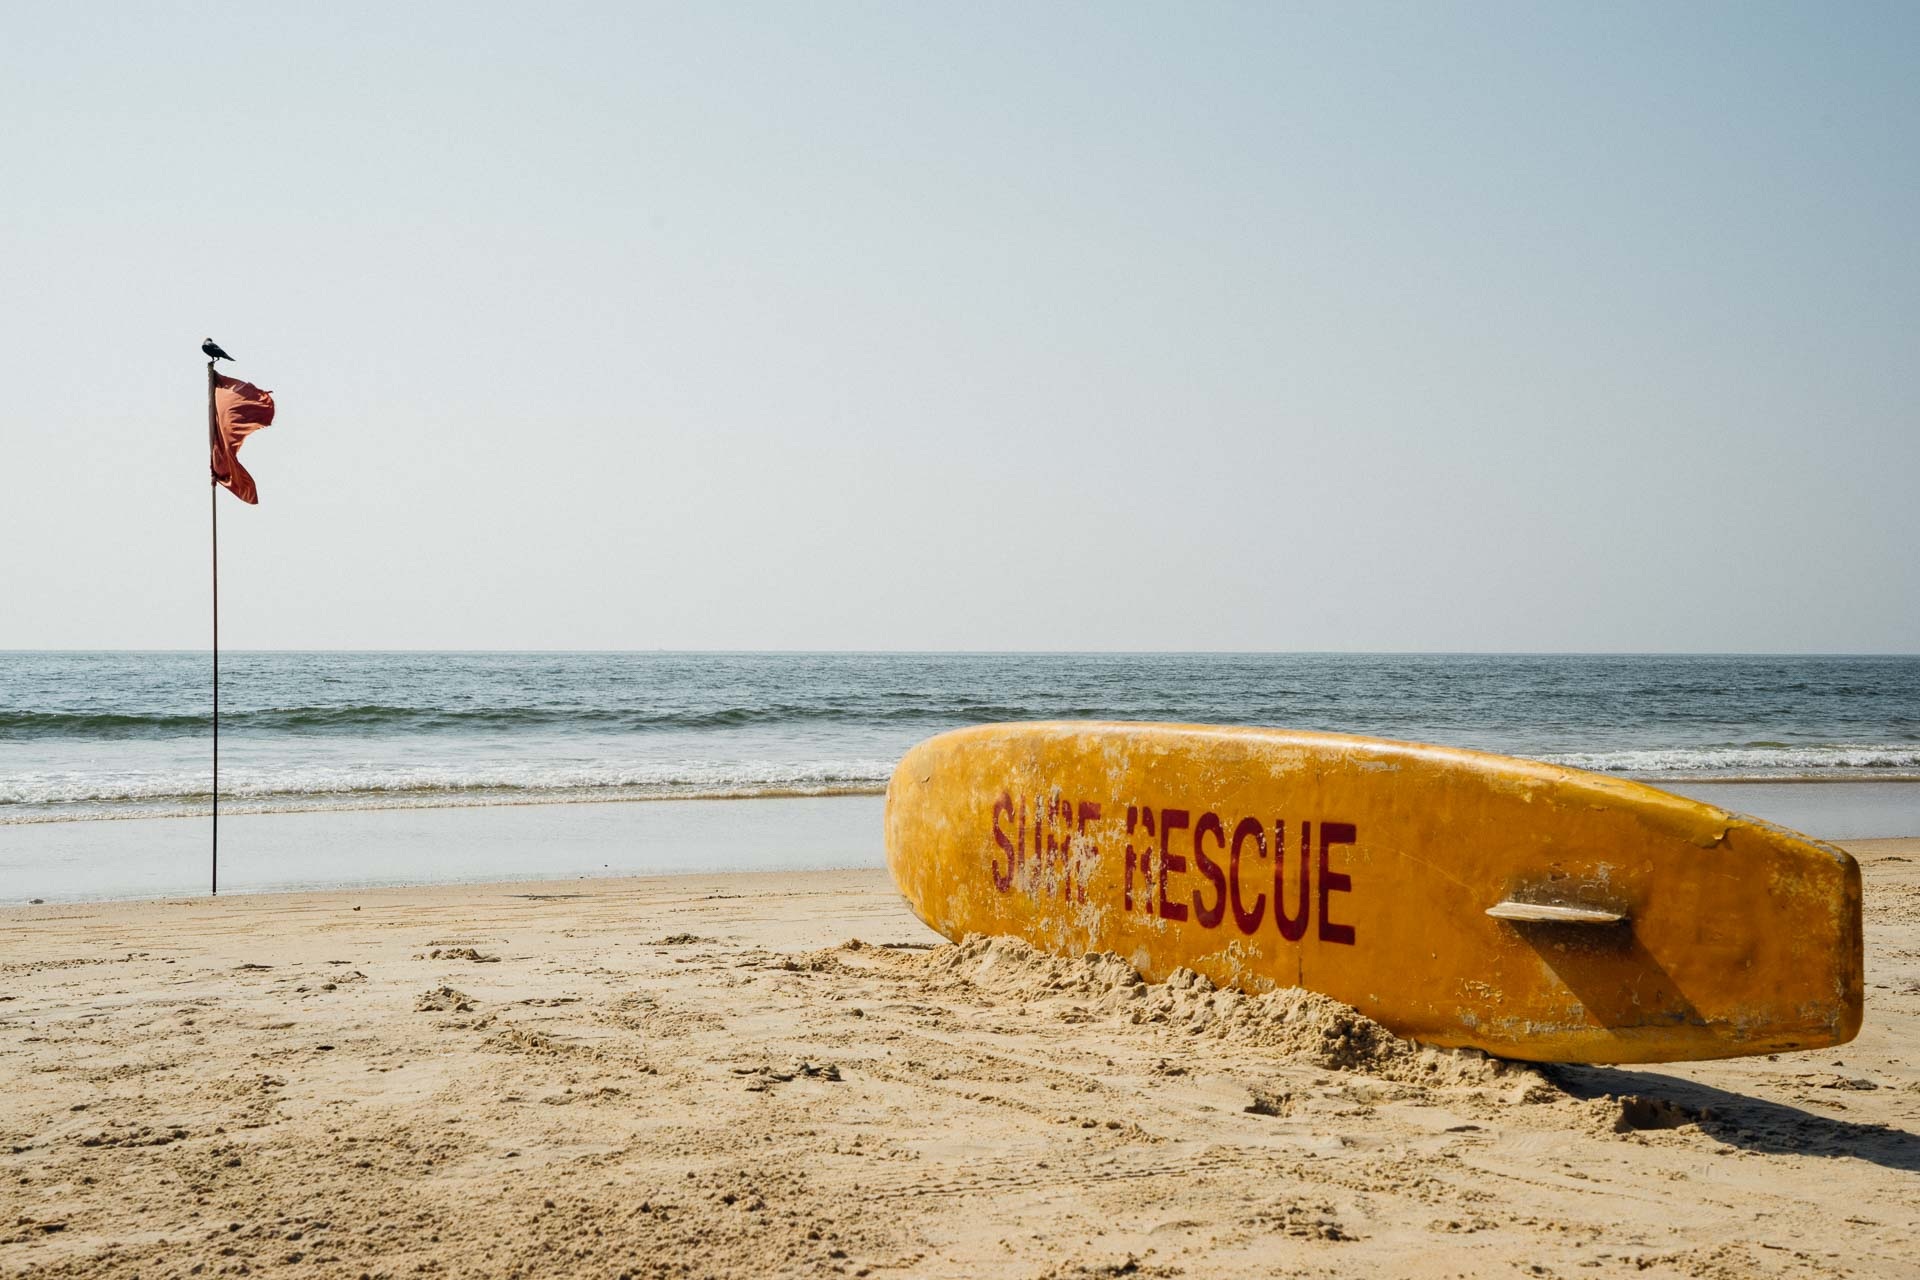
beach, sea, coast, water, sand, ocean, sun, shore, wave, wind, summer, vacation, travel, coastline, relax, flag, surfboard, body of water, relaxation, india, exotic, goa, rescue, wind wave, surfing equipment and supplies